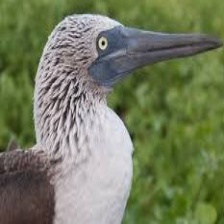
Species: ABBOTTS BOOBY
Scientific name: PAPASULA ABBOTTI